Arlington County Board v. Richards

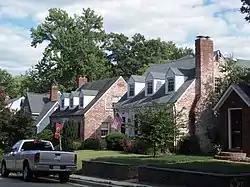
Houses in Aurora Highlands, 2013

The area developed slowly over the early 20th century, primarily as a residential neighborhood of modest houses with narrow streets. During World War II, the large office building that became known as The Pentagon for its shape was built to the north of Aurora Highlands to house the main offices of the Department of Defense (DoD). After the war the many civilian and military jobs relocated there, along with the return of many veterans, drove new housing construction, and Aurora Highlands was one of the more popular sites for development, with many small brick Cape Cods going up on small lots resulting from multiple resubdivisions. Few of those houses had driveways, and residents parked in the streets.